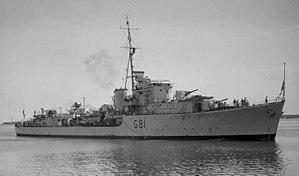
La classe Q et R est une série de 16 destroyers construite pour la Royal Navy pendant la Seconde Guerre mondiale.
Le HMAS Quiberon est un destroyer de classe Q en service dans la Royal Australian Navy pendant la Seconde Guerre mondiale.